Ambivalence (Neon Genesis Evangelion episode)

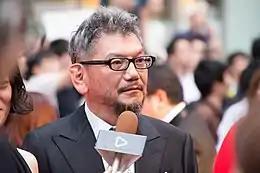
"Neon Genesis Evangelion" director Hideaki Anno

In 1994, Gainax published a presentation document for "Neon Genesis Evangelion" containing synopses of the planned episodes. For the first twelve episodes, the company followed the proposal's schedule with few minor script differences. Gainax already planned an American-built Eva-03 in the proposal document. From the thirteenth episode onward, production deviated from the writers' original plan and the submission document. According to Michael House, Gainax's American translator, "Neon Genesis Evangelion" main director Hideaki Anno initially intended to give the story a happy ending but during production, his plan changed after he realized he had created problematic characters. According to Hiroki Azuma, a culture critic who interviewed Anno, while the series was being broadcast, Anno began to criticize obsessive anime fans, known in Japanese as "otaku", whom he considered closed-minded and introverted. Anno changed his original plans by creating a more-dramatic, introspective, mid-series story.